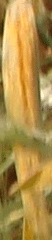
Label: Wheat___Brown_Rust